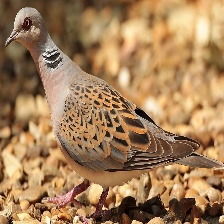
Species: EUROPEAN TURTLE DOVE
Scientific name: STREPTOPELIA TURTUR